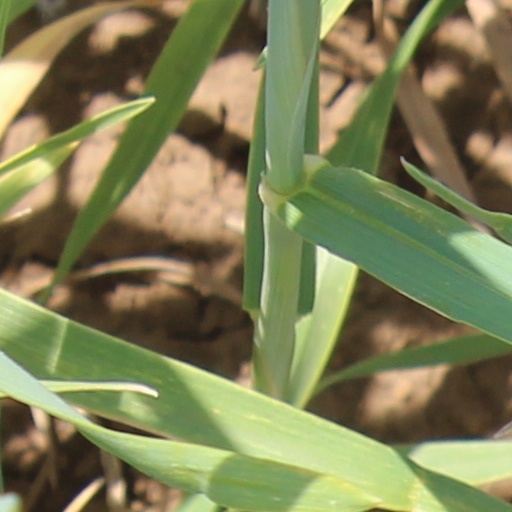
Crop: wheat